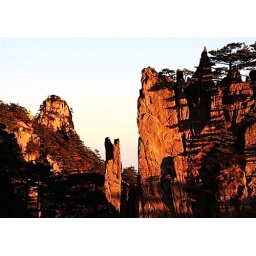
A sheer cliff face and pine trees (photo courtesy of CIT associate Tina Chen, used by permission)